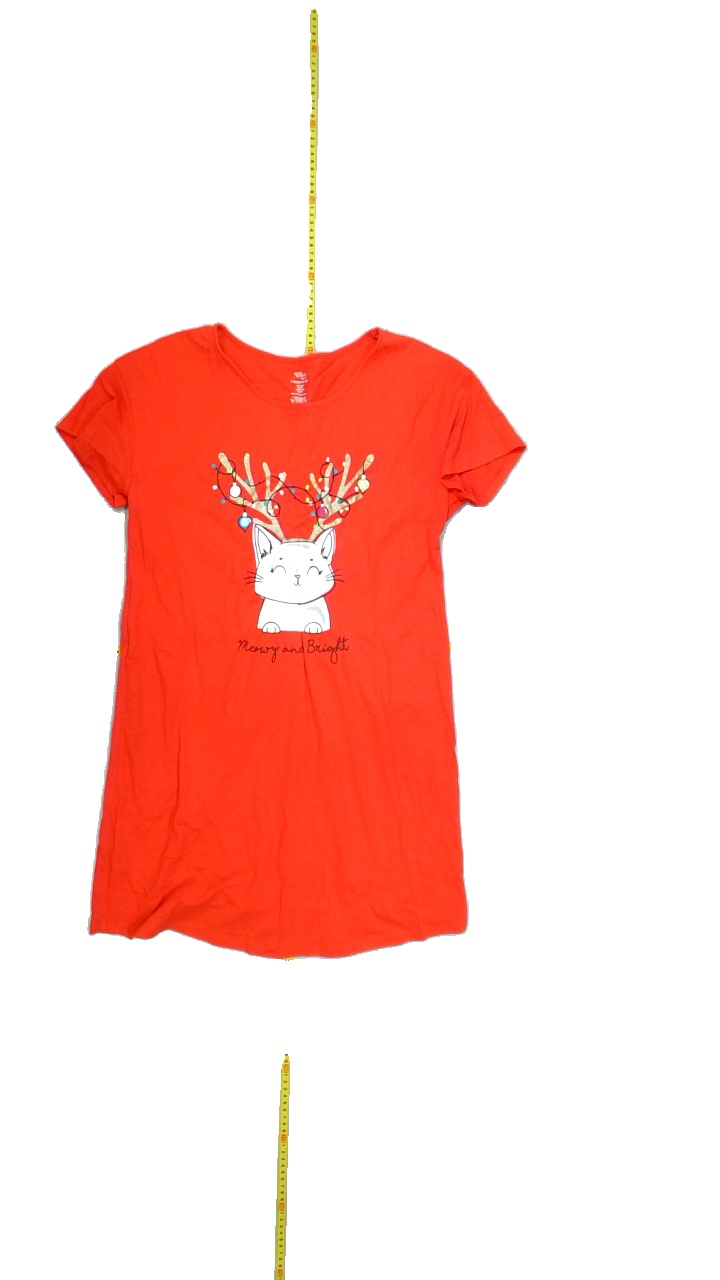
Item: T-shirt (Ladies)
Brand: Missing
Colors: Red, Multicolor, White, Yellow, Black, Pink, Turquoise, Purple, Blue, Grey
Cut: C-collar, Long
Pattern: Other
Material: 60%cotton 40%polyester
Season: Winter
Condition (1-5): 3
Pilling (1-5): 3
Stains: Minor
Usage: Export
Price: <50